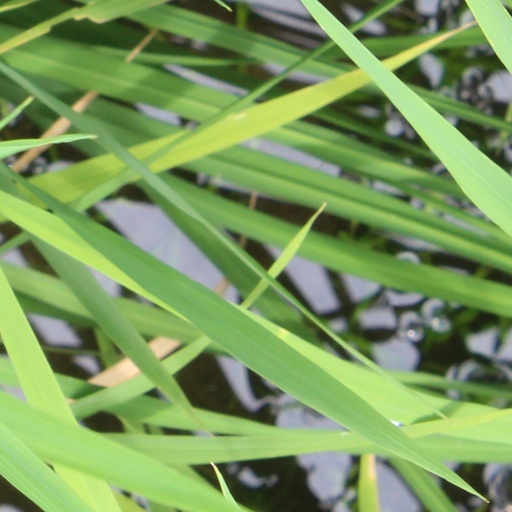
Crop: rice